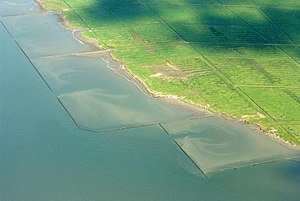
Kog
Kog
En kog er et med diger beskyttet marsklandskab ved Nordsøen. Koge findes både i Danmark, Tyskland og i Nederlandene, hvor de kaldes polder. Ordet kog er et låneord fra det nordfrisiske sprog.